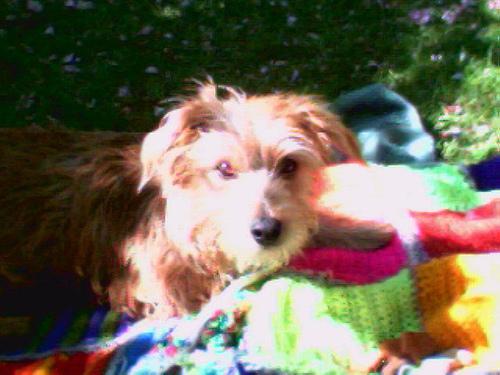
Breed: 203-n000027-Norfolk_terrier